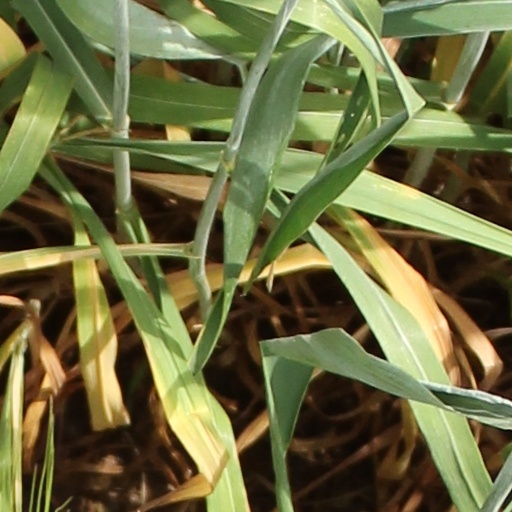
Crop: wheat